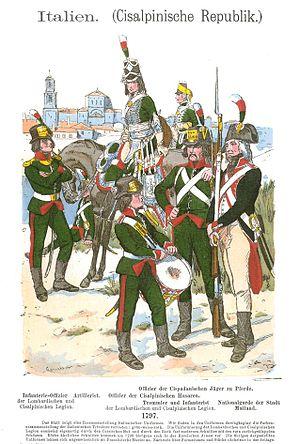
L’armée du Royaume d'Italie, active de 1805 à 1814, est une armée de terre créée par le vice-roi d'Italie Eugène de Beauharnais. Sous le Premier Empire, les États vassaux de la France napoléonienne, en particulier le royaume d'Italie, s'efforcent de mettre une armée sur pied. En Italie, ce projet se fait dans la lignée des attentes d'Eugène de Beauharnais, général d'Empire et vice-roi du pays, où la conscription a été instaurée en 1802 par la République italienne. L'organisation d'une telle armée a aussi pour but de s'émanciper de la présence des troupes françaises d'occupation, chargées du contrôle du territoire. Ainsi, en 1806, ce sont 40 000 soldats impériaux qui cantonnent dans le royaume de Naples. L'émergence des armées nationales permet non seulement de réduire les coûts d'entretien des contingents français et de garantir en partie l'autonomie des nouveaux royaumes, mais également de créer, pour la première fois, un sentiment d'unité chez les soldats italiens.